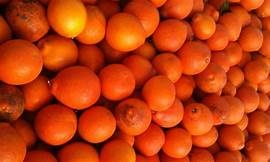
Label: mandarine